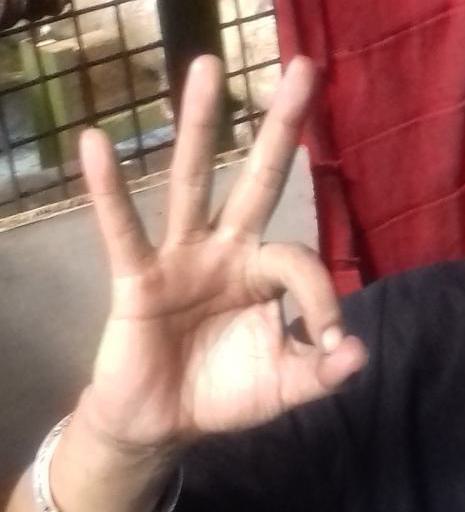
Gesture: ok